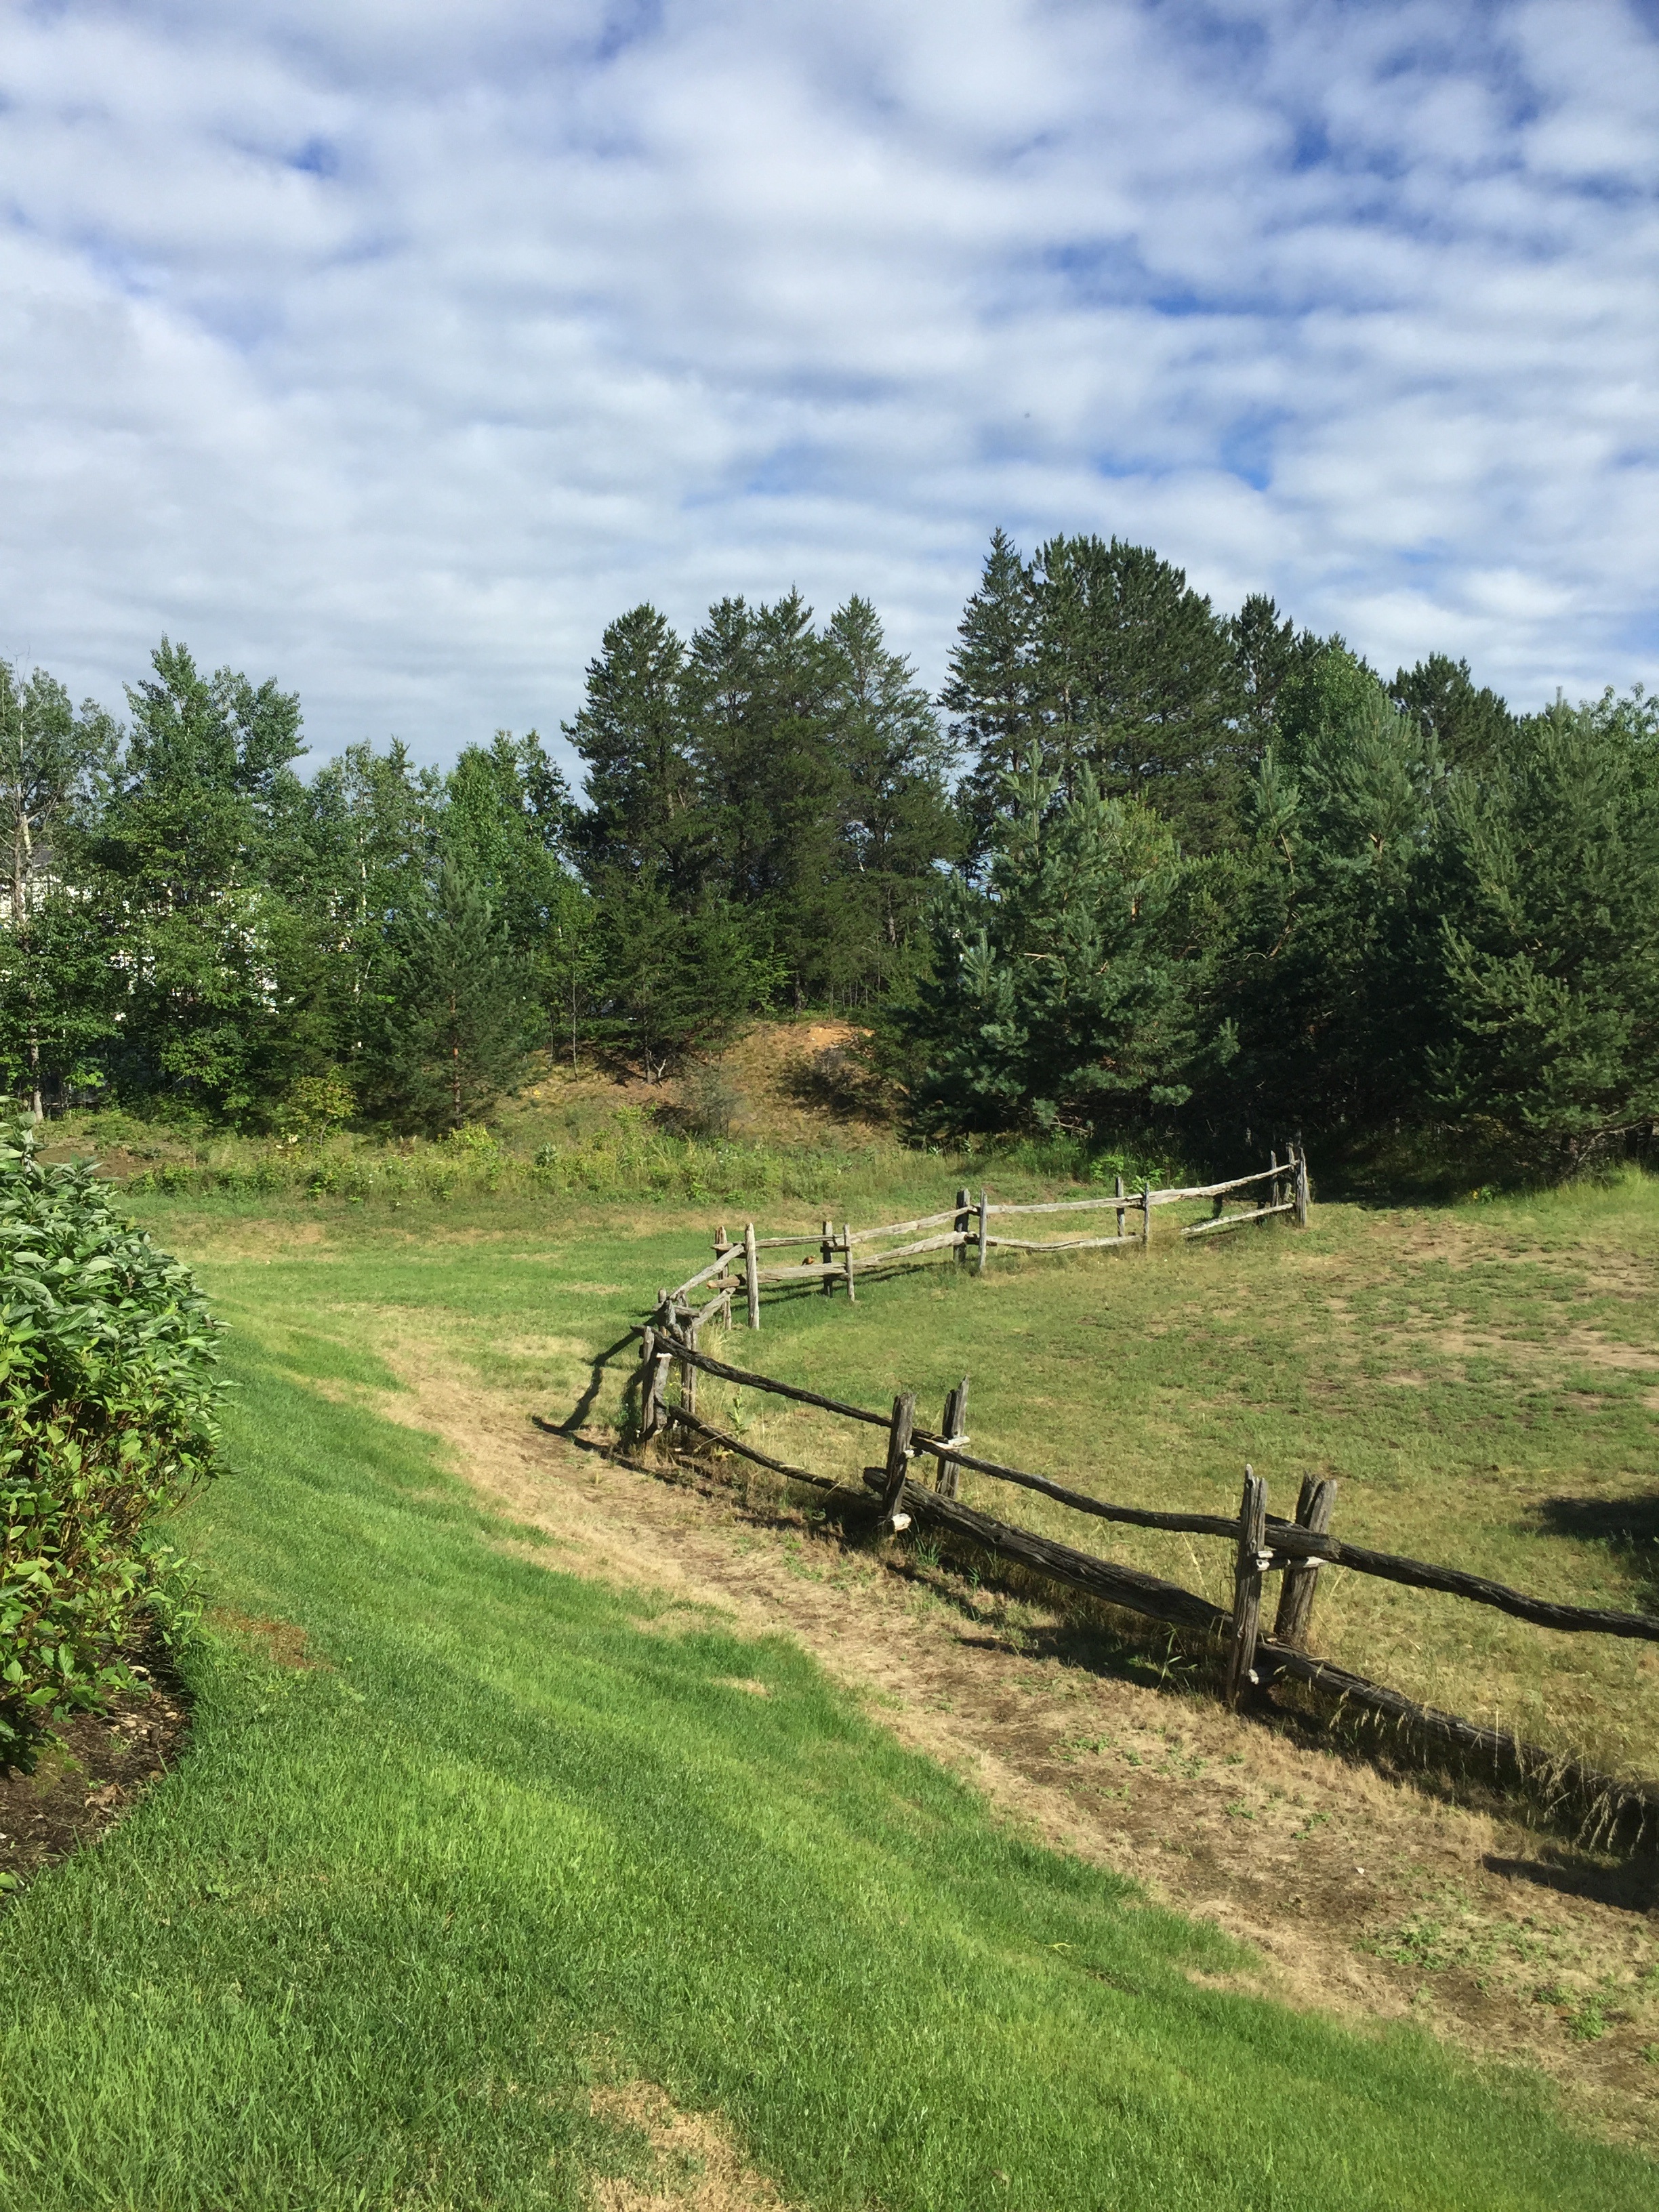
landscape, tree, nature, grass, fence, field, farm, lawn, meadow, hill, old, summer, green, pasture, ranch, freedom, agriculture, waterway, grassland, wooden, plantation, rural area